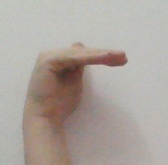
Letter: khaa